Red (band)

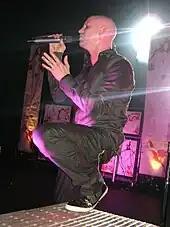
Barnes performing in 2010 during the Nothing & Everything Tour

"Until We Have Faces" was released on February 1, 2011. The band released a teaser video online, featuring the band's name on a sheet of parchment which burns away and revealing the album's title. A picture was posted on Graves's Twitter account showing three guitars with tape on them showing tunings of A#, A, and G#, which hinted that this record may be heavier than the previous two. As part of the preliminary hype for the album, Red asked fans to send photos of their faces to the band. On December 9, codes were given to all fans that sent in pictures of their faces to download an MP3 for the song "Feed the Machine".